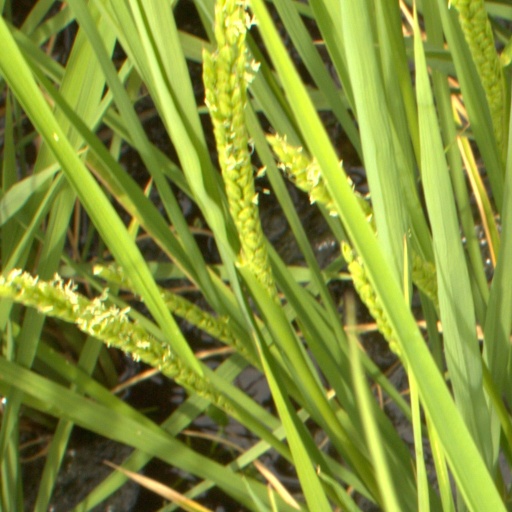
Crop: rice